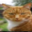
Label: cat